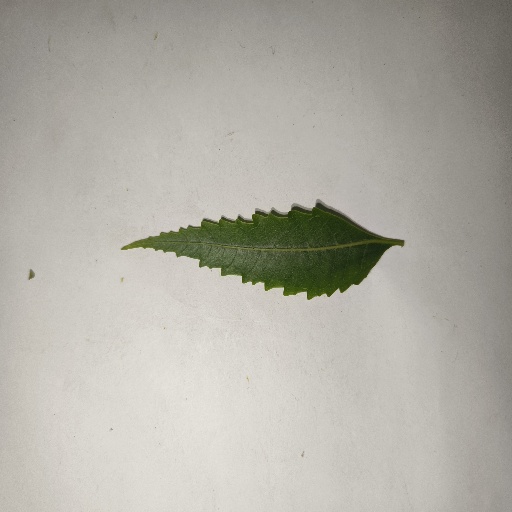
Species: Neem
Leaf condition: Healthy Leaf